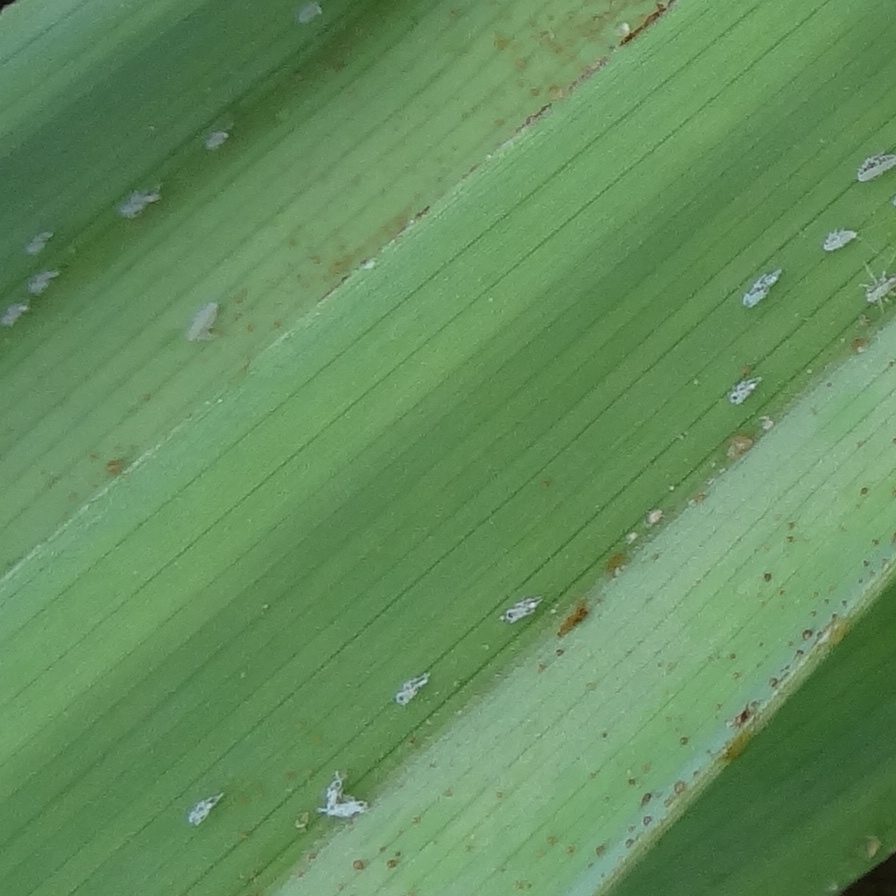
Label: Dubas